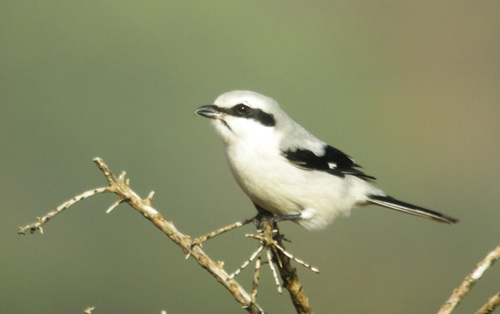
a small bird with a white head and nape, black eyebrow, with white and black covering the rest of its body, the bill is short and pointed.
a tiny bird with a white throat, crown, and belly, and black wing secondaries.
a small predominantly white bird with black secondaries, grey coverts and a black cheek patch.
this small bird has a white throat with a small bill.
this small white bird has a streak of black near its eye, and a very small, crooked beak set.
a small bird with white feathers along its head, throat breast belly flank and vent, and black secondaries.
the bird has a white breast, curved black bill and striped wingbars.
this bird is black and white in color, with a black beak.
the bird has a white belly and breast, a white crown, and black bill.
this small white bird has a black tail and wings.
Species: Great Grey Shrike